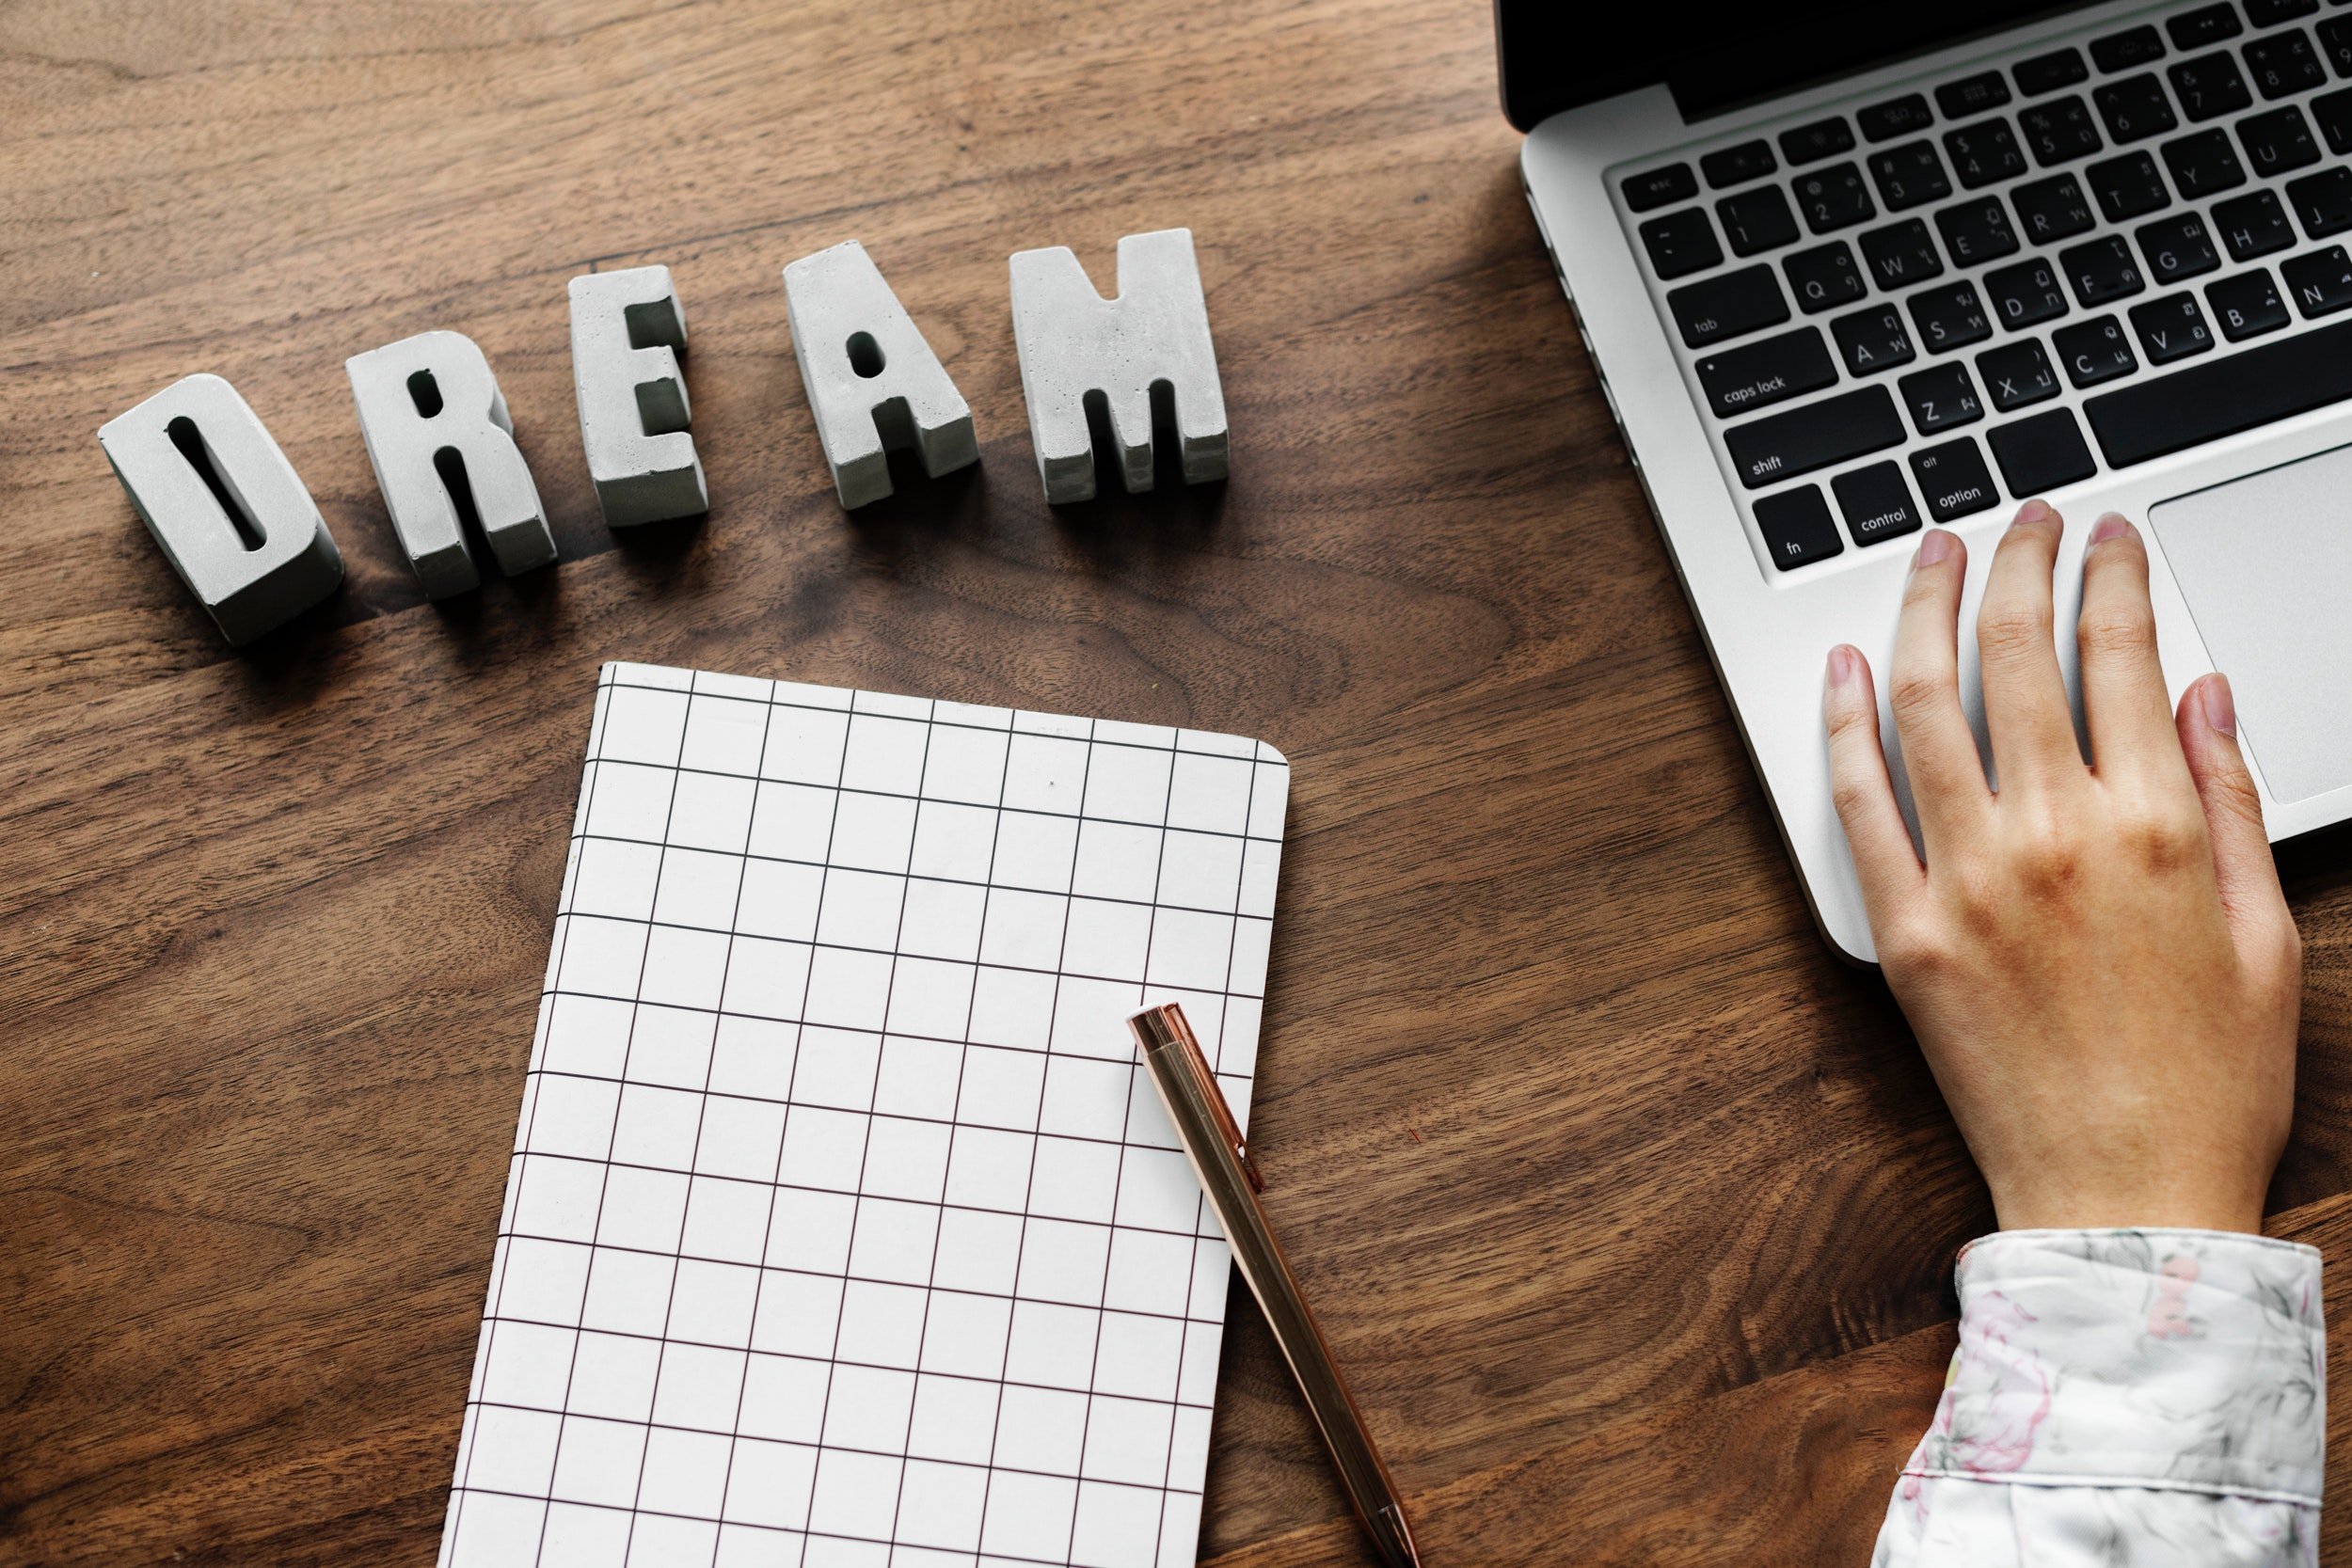
finger, hand, crossword, games, flooring, tile, toy, font, technology, play, computer keyboard, floor